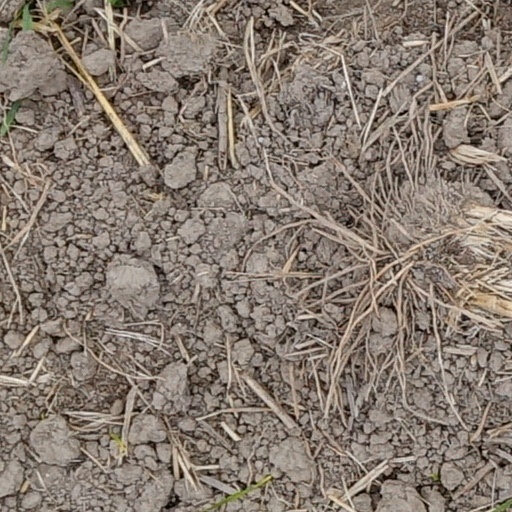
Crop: wheat